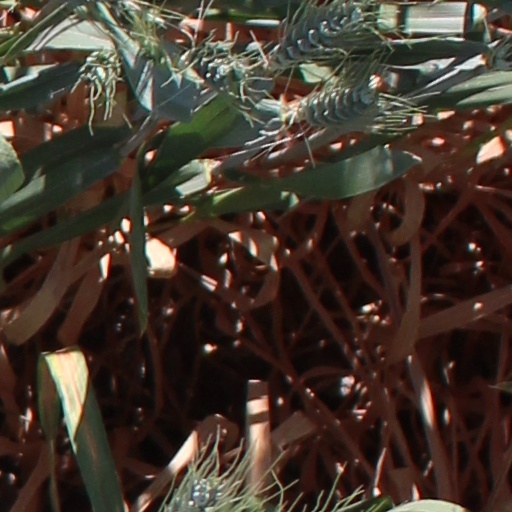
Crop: wheat